Cashback (film)

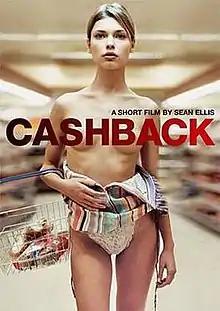
The poster from the original short film

Cashback is a 2006 British romantic comedy-drama film written and directed by Sean Ellis. Originally exhibited as a short in 2004, it was expanded to feature length in 2006. Both versions were produced by Lene Bausager, starring Sean Biggerstaff and Emilia Fox.